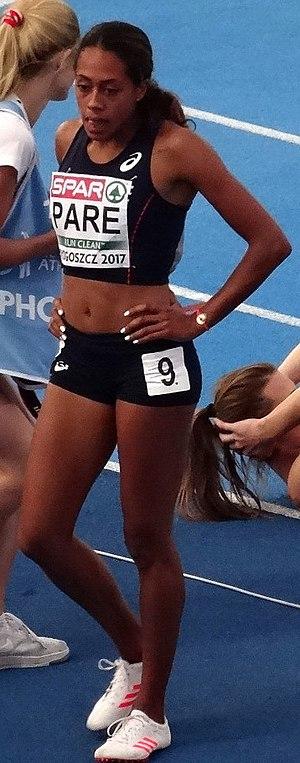
Maroussia Paré est une athlète française, spécialiste des épreuves de sprint.